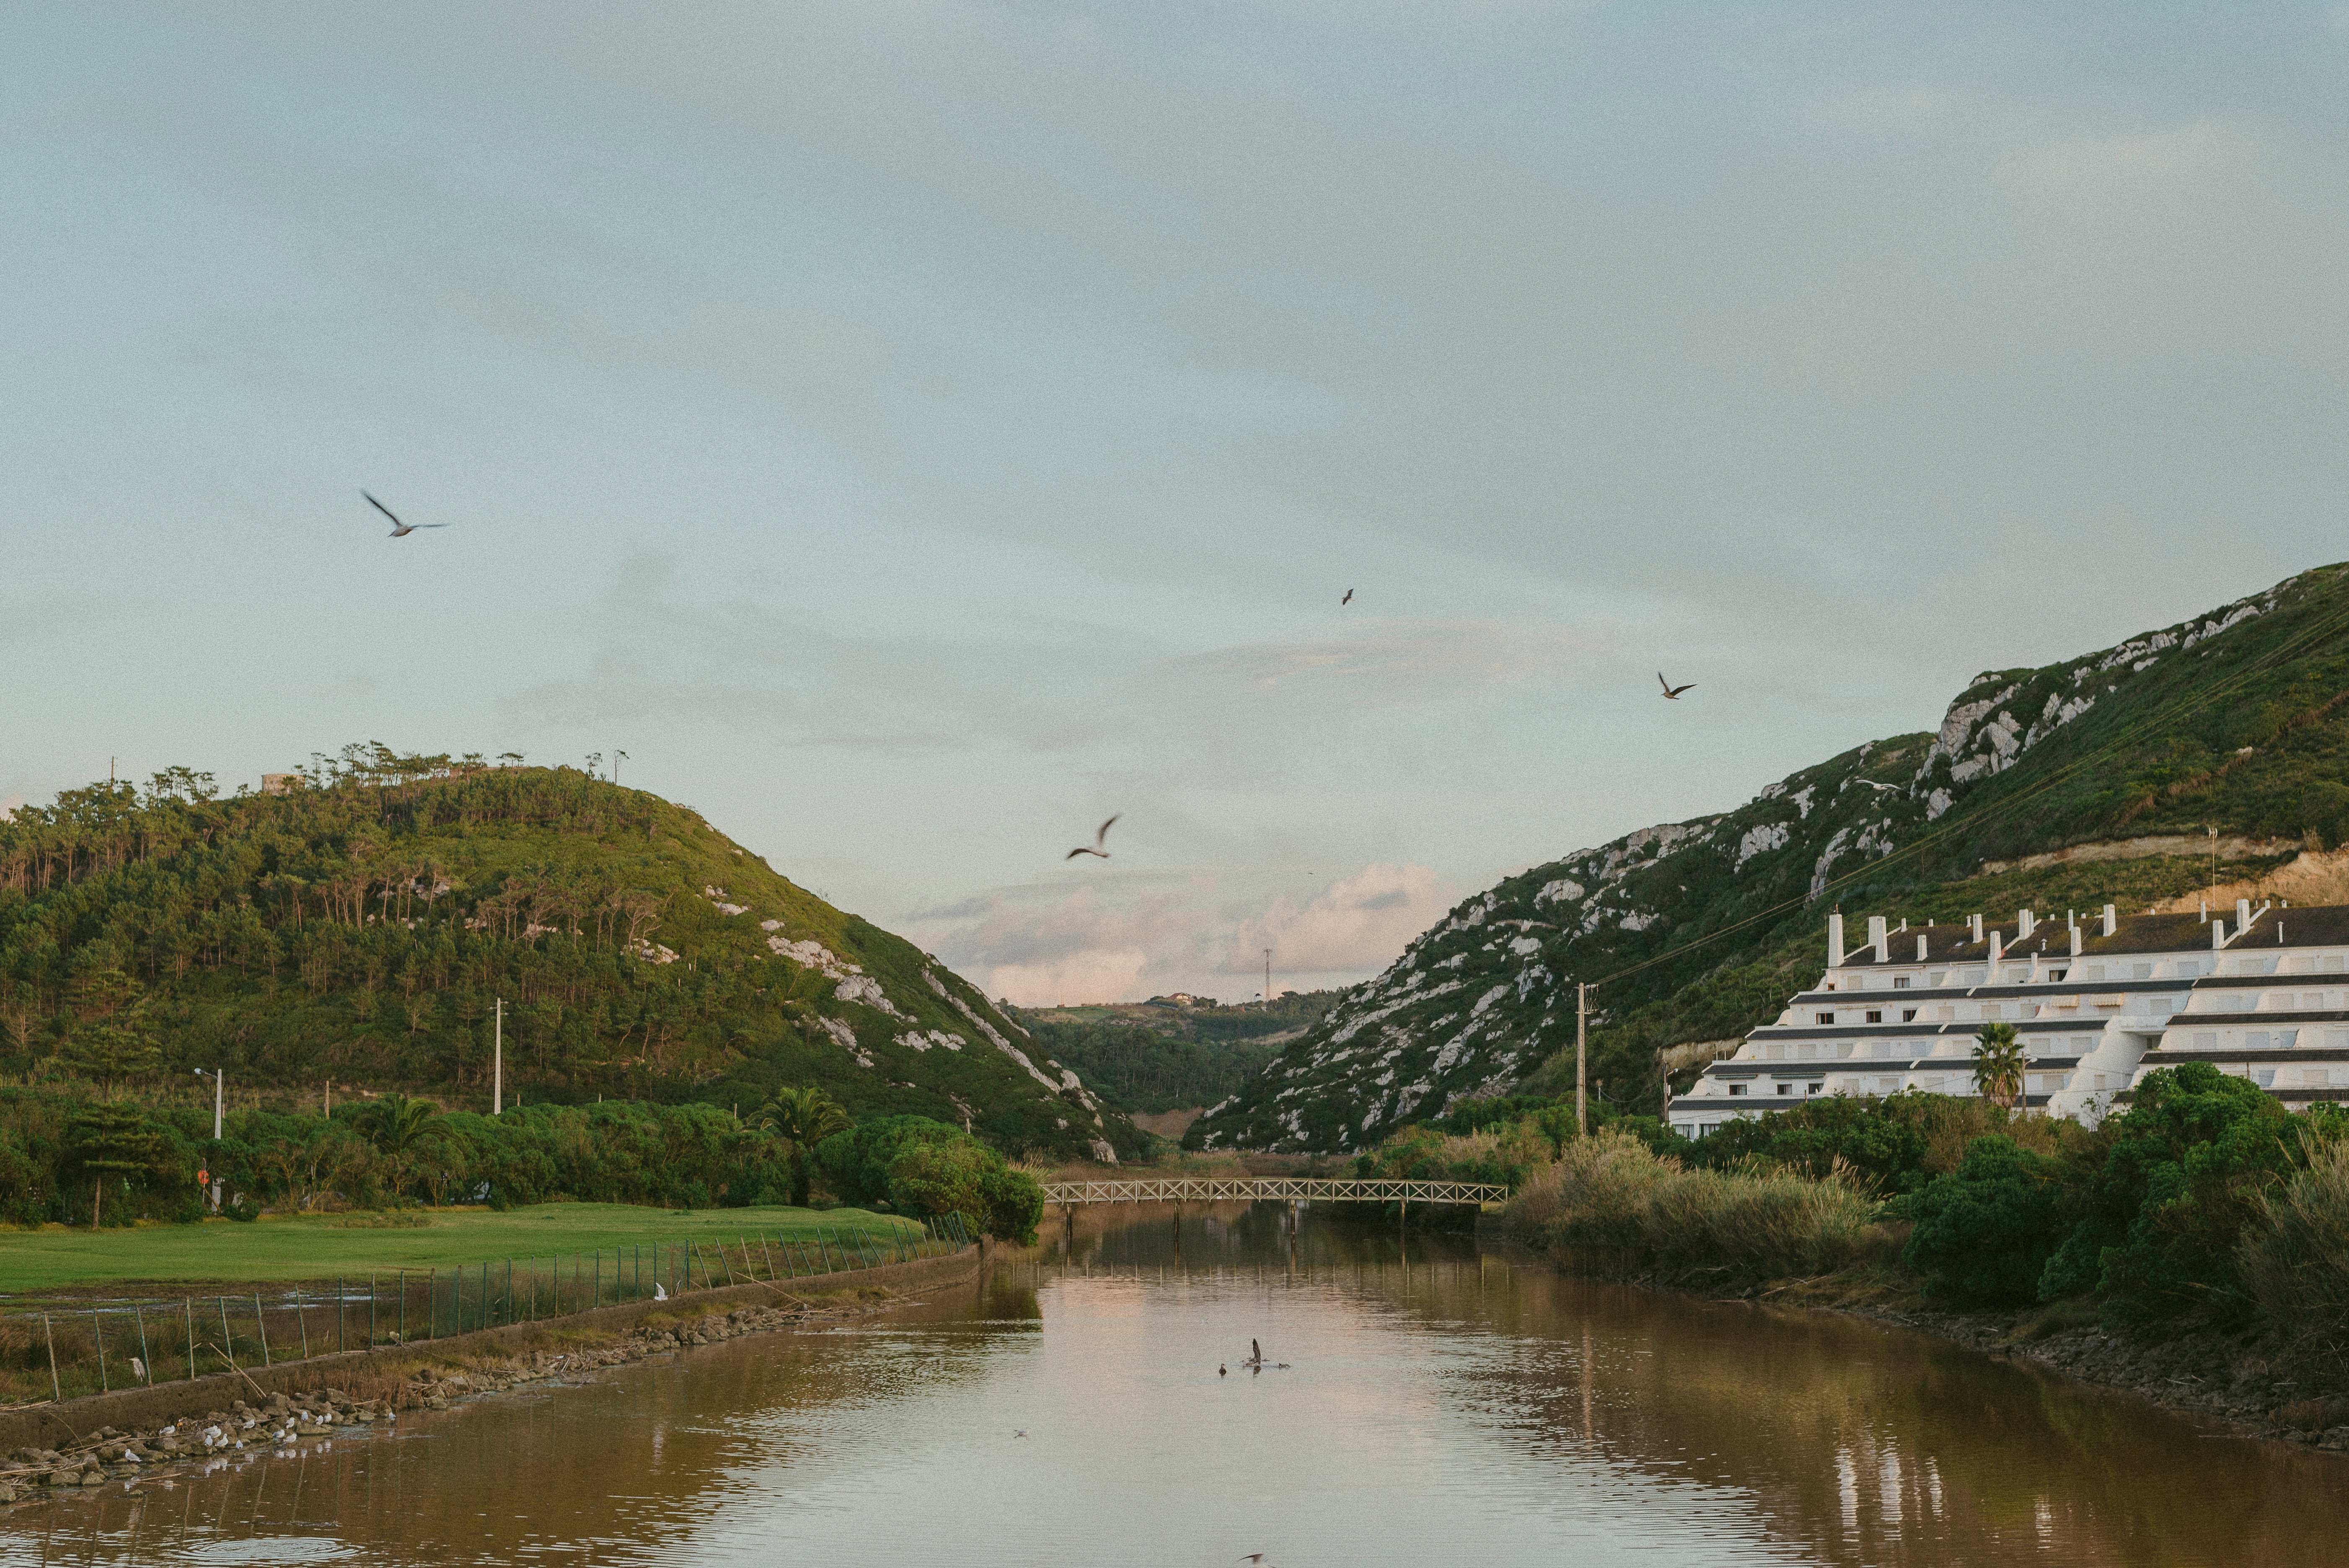
bridge, river, canal, reservoir, waterway, body of water, loch, rural area, landform, geographical feature